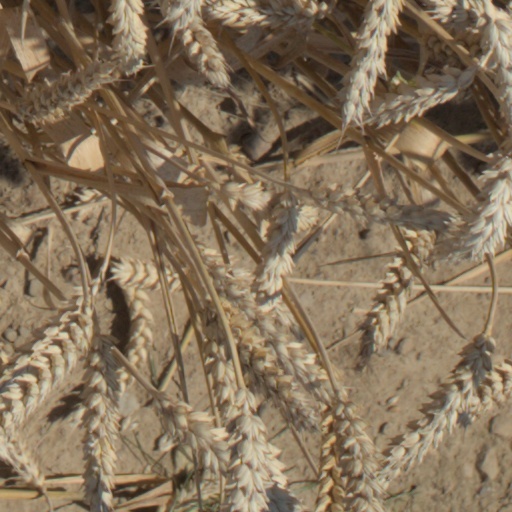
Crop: wheat